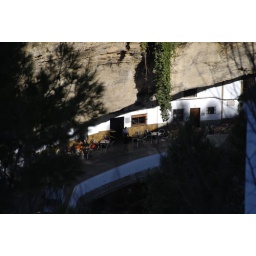
Bar in the river bed